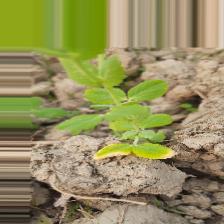
Label: Ascochyta blight